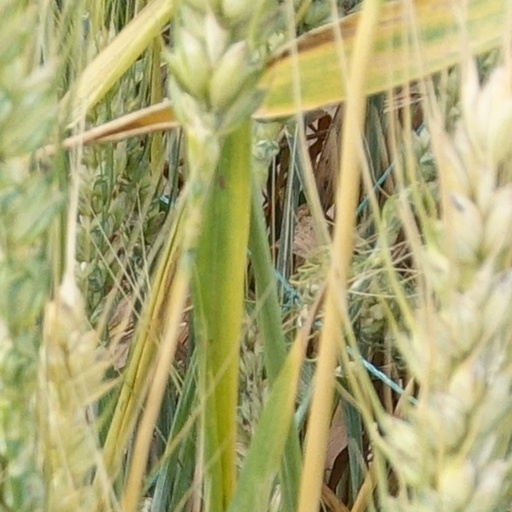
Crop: wheat